James Waddel

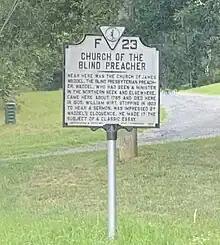
"Church of the Blind Preacher" Historical Highway Marker (F-23) in Orange County, VA.

Waddel died at "Hopewell", his Louisa County estate near Gordonsville, Virginia, on September 17, 1805, survived by his wife Mary and seven children. His last words were: "Let me die, take the pillow from beneath my head. Lord Jesus, receive my spirit."